Beneath Apple Manor

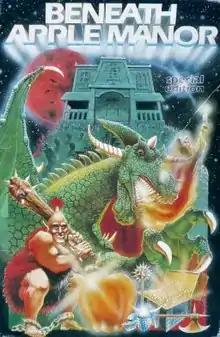

Beneath Apple Manor is a roguelike game written by Don Worth for the Apple II and published by The Software Factory in 1978. Higher resolution "Special Editions" were released in 1982 and 1983, through Quality Software, for the Apple II and Atari 8-bit computers. It was one of the first video games to use procedural generation.